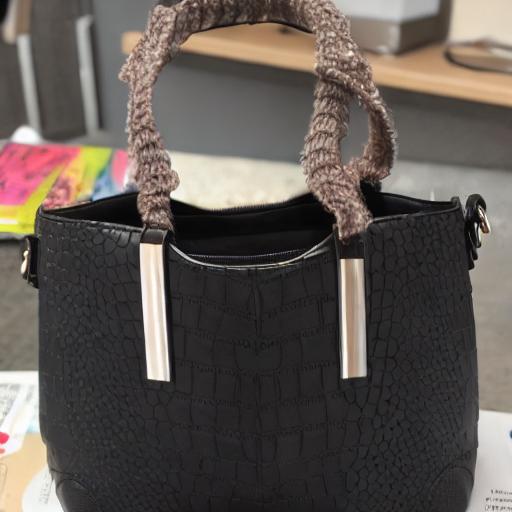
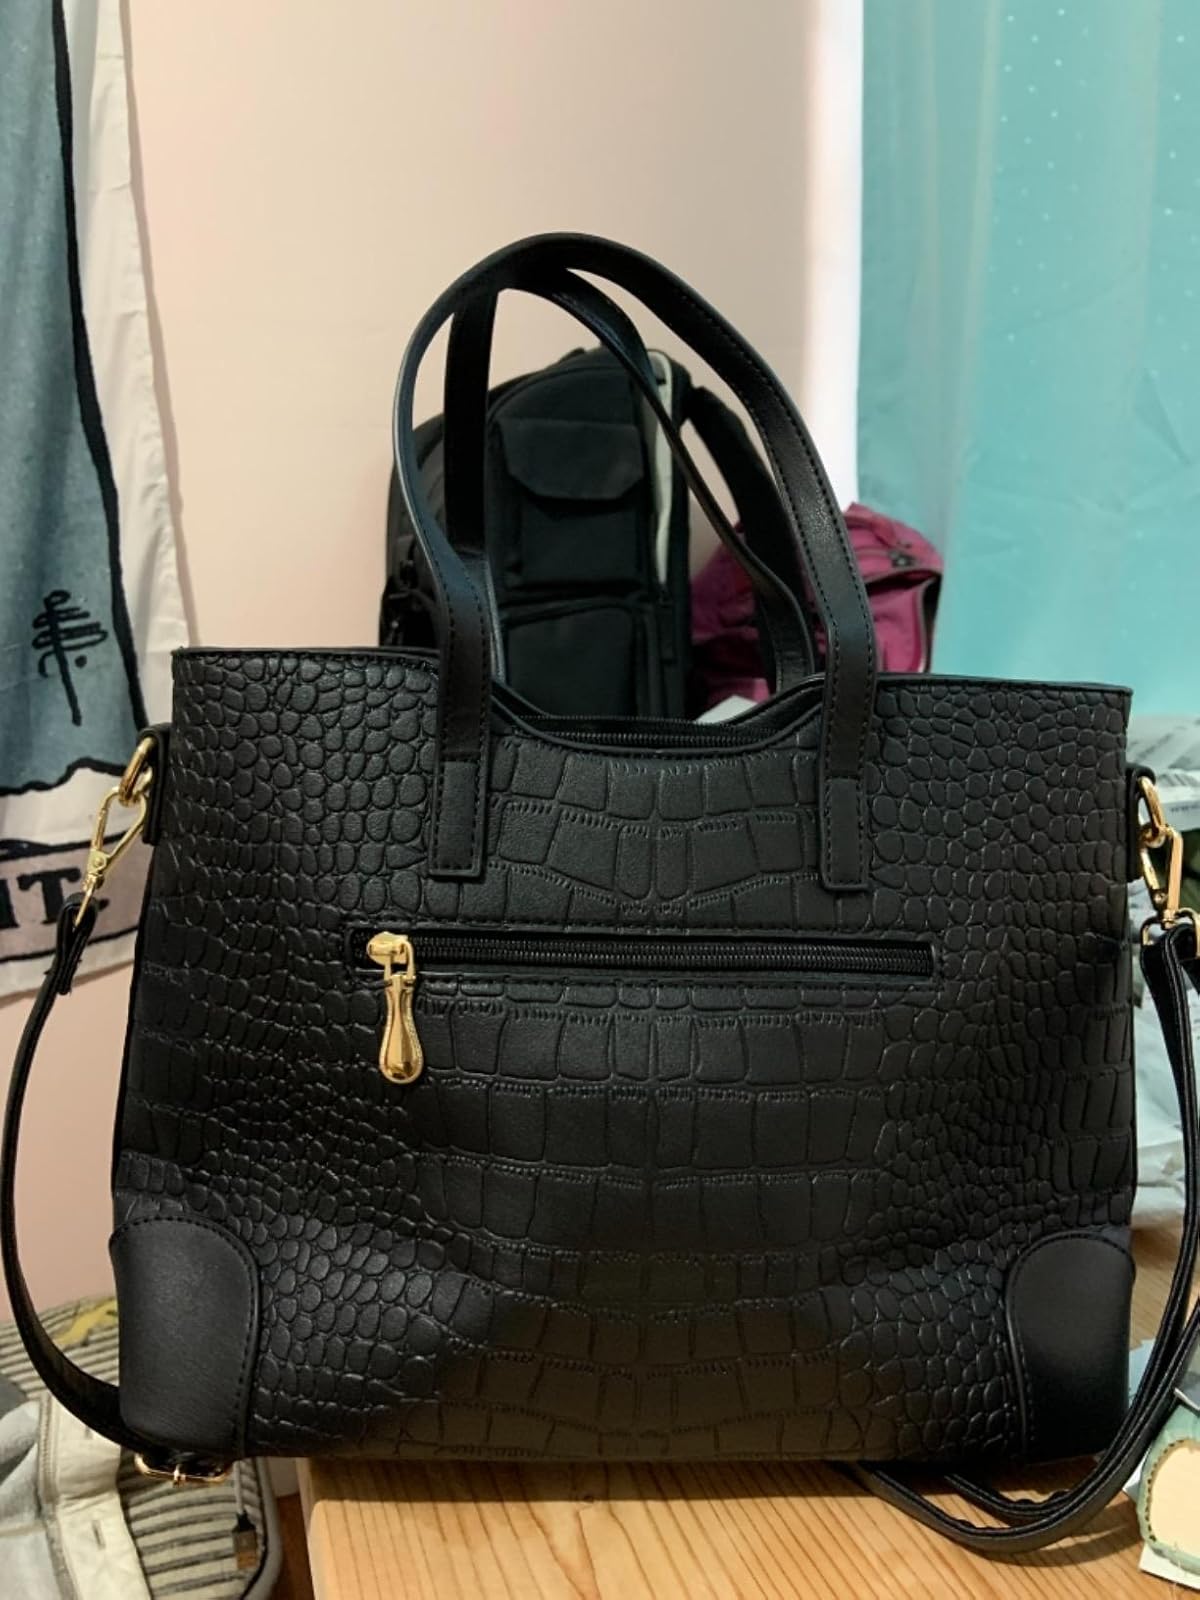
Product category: accessories_handbag
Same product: no